History of Yukon

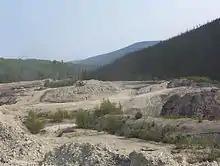
Gold mining operation in Klondike in 2005. Mining operations resumed in the Klondike during the 1970s.

In 1885, a paying amount of gold was found on the Stewart River, and McQuesten convinced the Alaska Commercial Company to start catering to miners rather than focusing only on the fur trade. The following year, paying quantities of coarse gold were found on the Fortymile River, and a new trading post, Forty Mile, Yukon was established at the confluence of the Fortymile with the Yukon River.